Morphobank

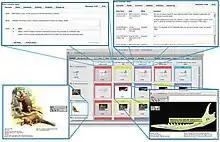
example of morphobank.org layout

In 2001 the National Science Foundation (NSF) sponsored a workshop, at the American Museum of Natural History in New York to develop the outlines of a web-based system for a collaborative, media-rich research tool for morphological phylogenetics. An application prototype presented at the workshop was later refined with feedback from the workshop and became MorphoBank version 1.0. A grant from the US National Oceanic and Atmospheric Administration funded further revisions resulting in version 2.0, released in 2005. Current support from the NSF is funding current feature enhancements to MorphoBank. MorphoBank was hosted by Stony Brook University until late October 2021 and received back up support from the American Museum of Natural History. The current version is 3.0. Rationale for the software was described in the journal Cladistics. MorphoBank has also received support from NESCENT and the San Diego Supercomputer Center. Since 2018, MorphoBank has been supported in part by Phoenix Bioinformatics, a non-profit company founded to sustain databases for the basic sciences. A permanent move of MorphoBank from Stony Brook University to Phoenix Bioinformatics was complete in late October 2021.